Metro Tower (Lubbock)

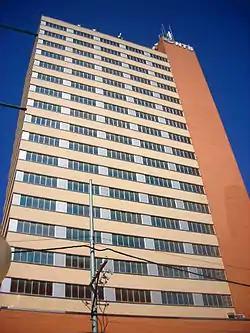
Metro Tower survived a direct hit from a tornado

The Metro Tower, also known as the NTS Tower, is an office high-rise building located in Lubbock, Texas. Completed in 1955, it is the tallest building in Lubbock at . The 20-story building was originally known as the Great Plains Life Building after an insurance company that was its first occupant. It suffered heavy damage in the 1970 Lubbock tornado, and sat vacant and derelict for several years amid talk of possible demolition. After extensive renovation, the building was reopened in 1975 and has been occupied ever since. It is the second-tallest-known building to have survived a direct hit by an F5 tornado. The tallest is the ALICO building in Waco, which is two stories taller. However, after the tornado, the Lubbock fire department closed some floors due to the worsening condition of the building.